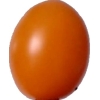
Label: tomato_cherry_orange